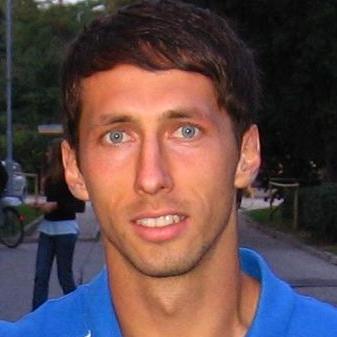
Age: 25